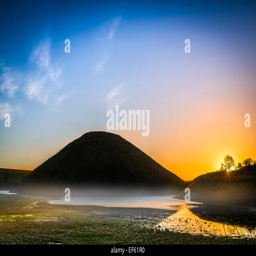
the mist recedes as the sun rises over the historic monument